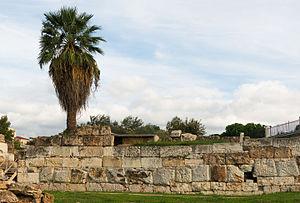
Eléments du ""Mur de Thémistocle"" dans le quartier de Céramique. Ancien rempart d'Athènes, Grèce. Ελληνικά: Τμήμα του Θεμιστοκλείου Τείχους, ίσως το καλλίτερο σωζώμενο, (Κεραμεικός)."
Thémistocle est un homme d'État et stratège athénien. Il joua un rôle déterminant dans la victoire grecque lors de la Seconde Guerre médique. Né dans une famille de petits commerçants, son père, Néoclès, du bourg de Phréar, appartenant à la tribu Léontide, n'appartient pas à l'aristocratie ; d'après Phanias de Lesbos, sa mère s'appelle Euterpe, est originaire d'Halicarnasse, et appartient au lignage sacerdotal des Lycomides, noblesse de second ordre.
Le mur de Thémistocle, du nom de l'homme d'État athénien Thémistocle, est un mur de fortification construit autour d'Athènes au cours du Vᵉ siècle av. J.-C., à la suite des guerres médiques et dans l'espoir de défendre la cité contre de nouvelles invasions.